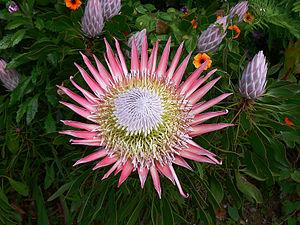
Protea cynaroides est une espèce de plantes de la famille des Proteaceae. C'est la plante nationale de l'Afrique du Sud. Cette espèce pousse dans la Province du Cap-Occidental. Elle est également appelée Protée royale.